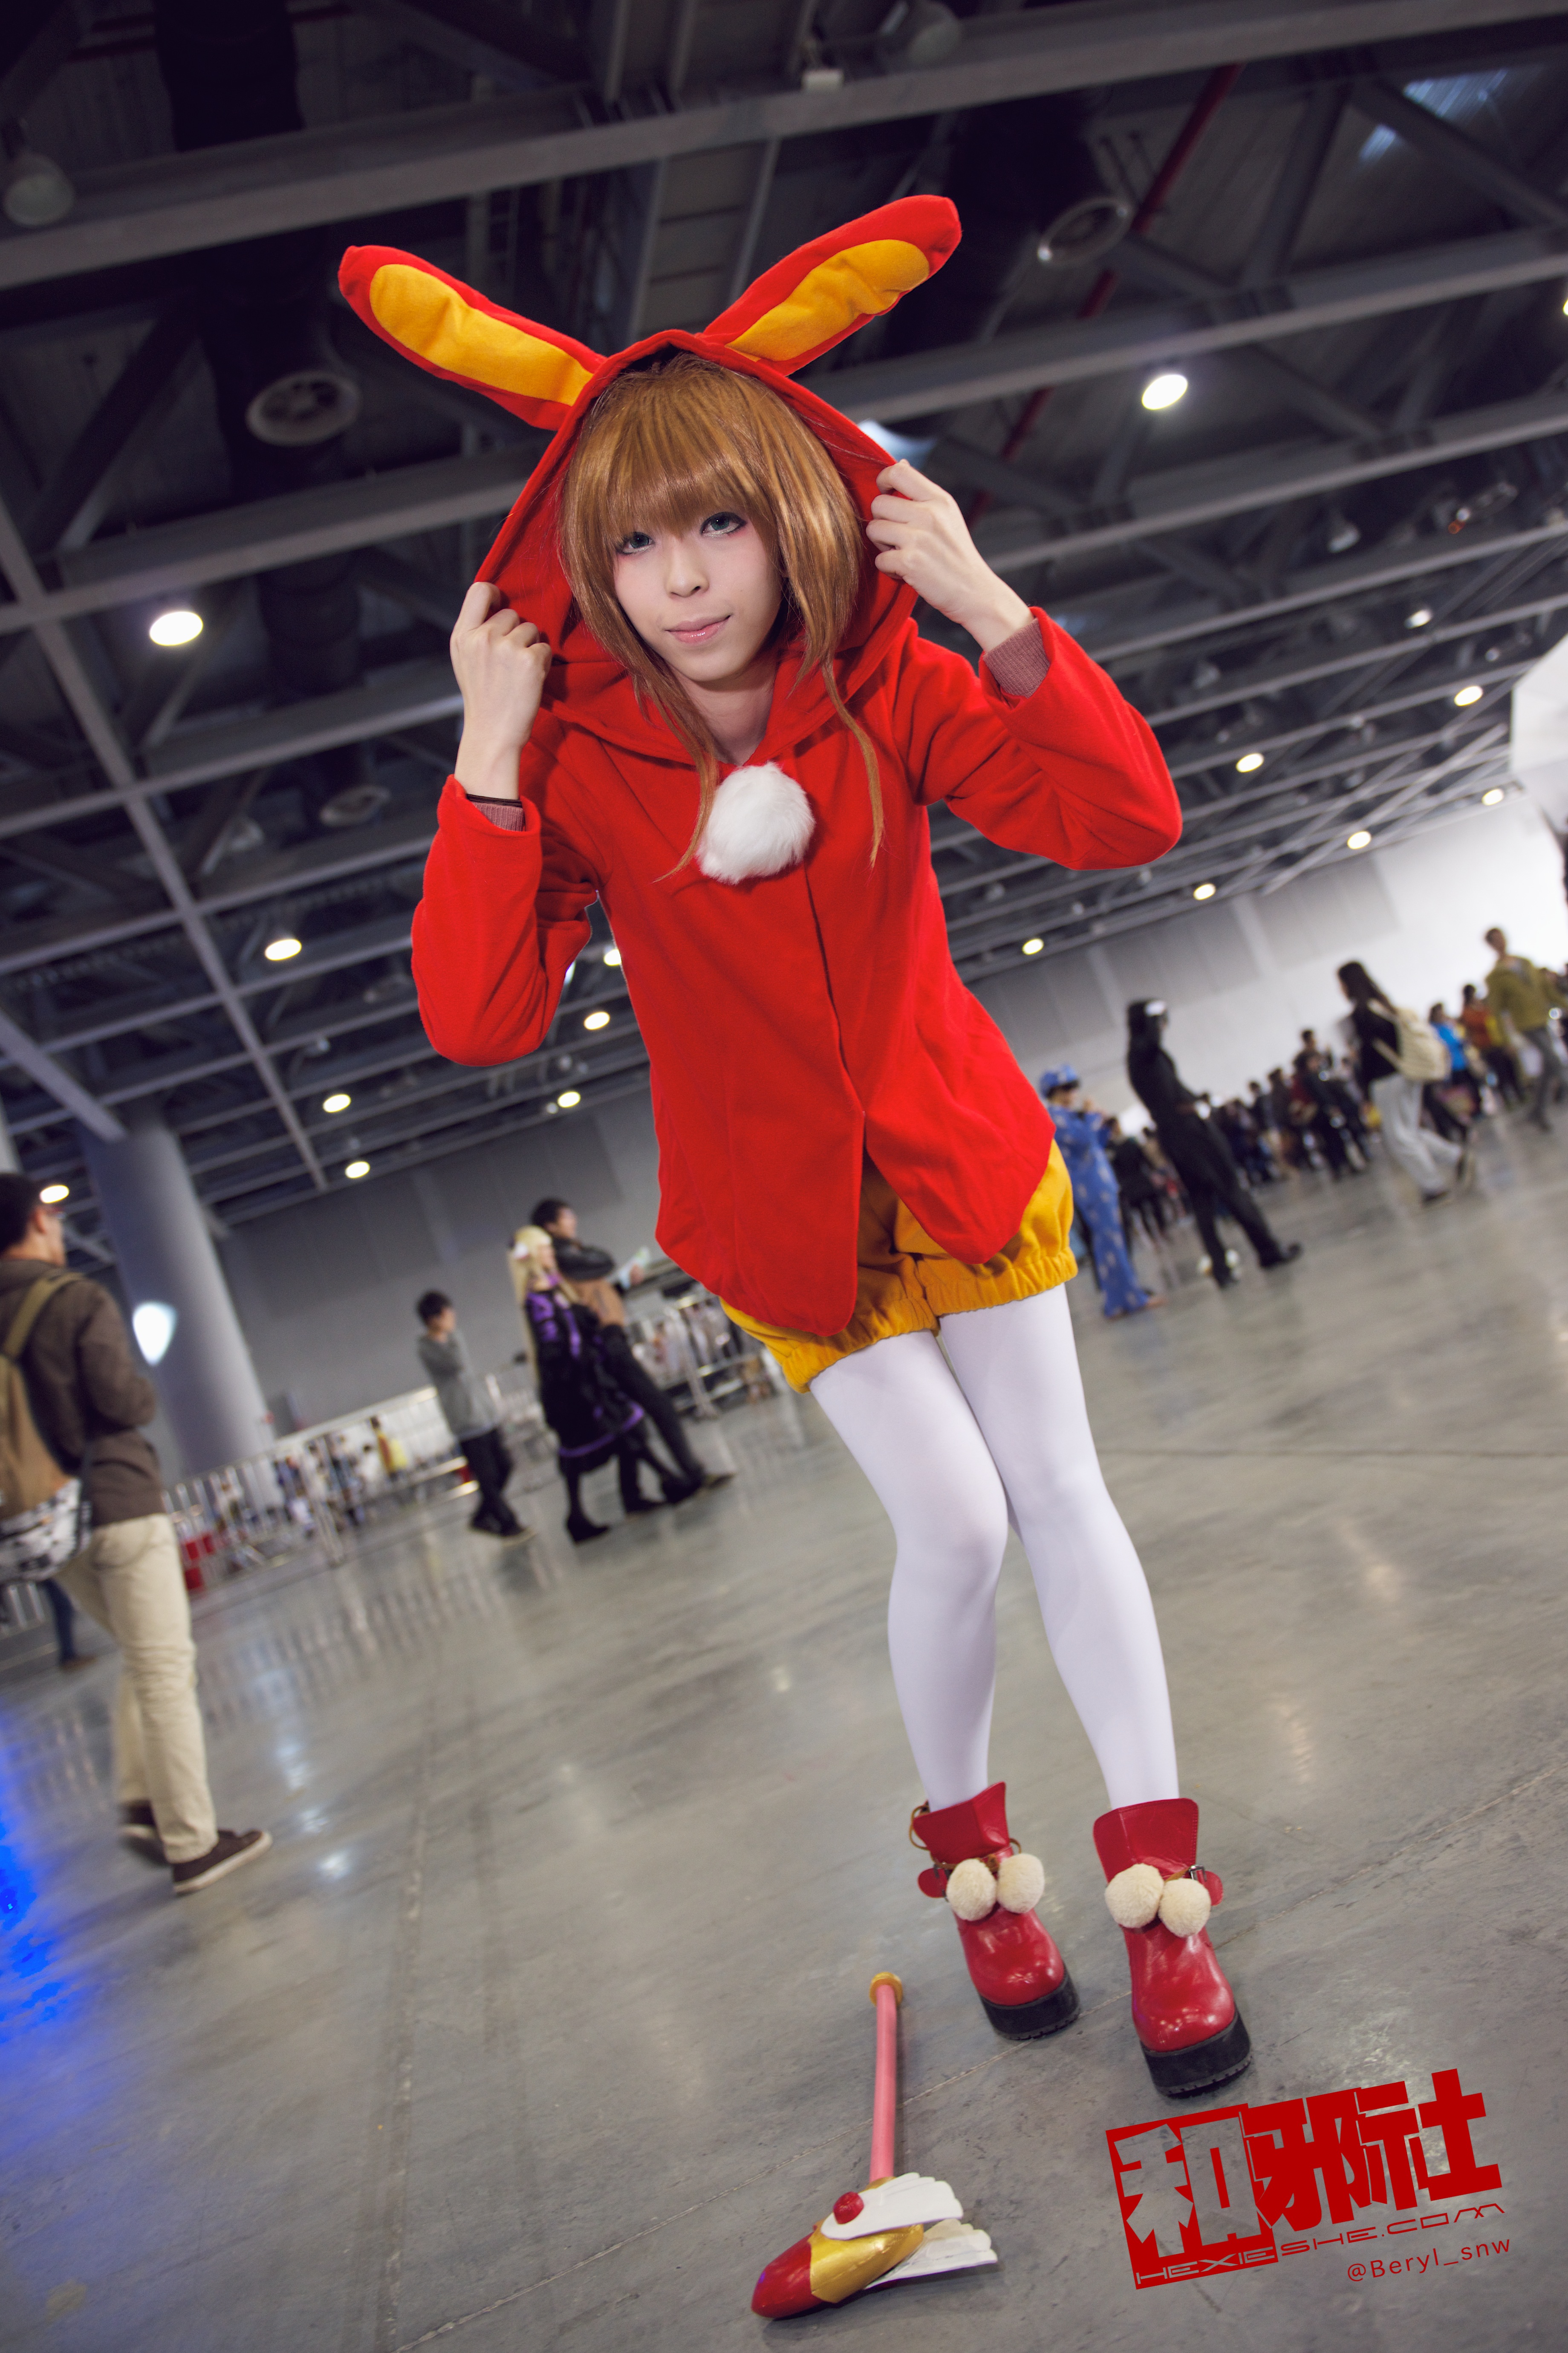
girl, play, cute, portrait, nikon, clothing, cosplay, girls, japanese, f28, 2470, costume, pantyhose, d800e, anime, comic, comiccon, convention